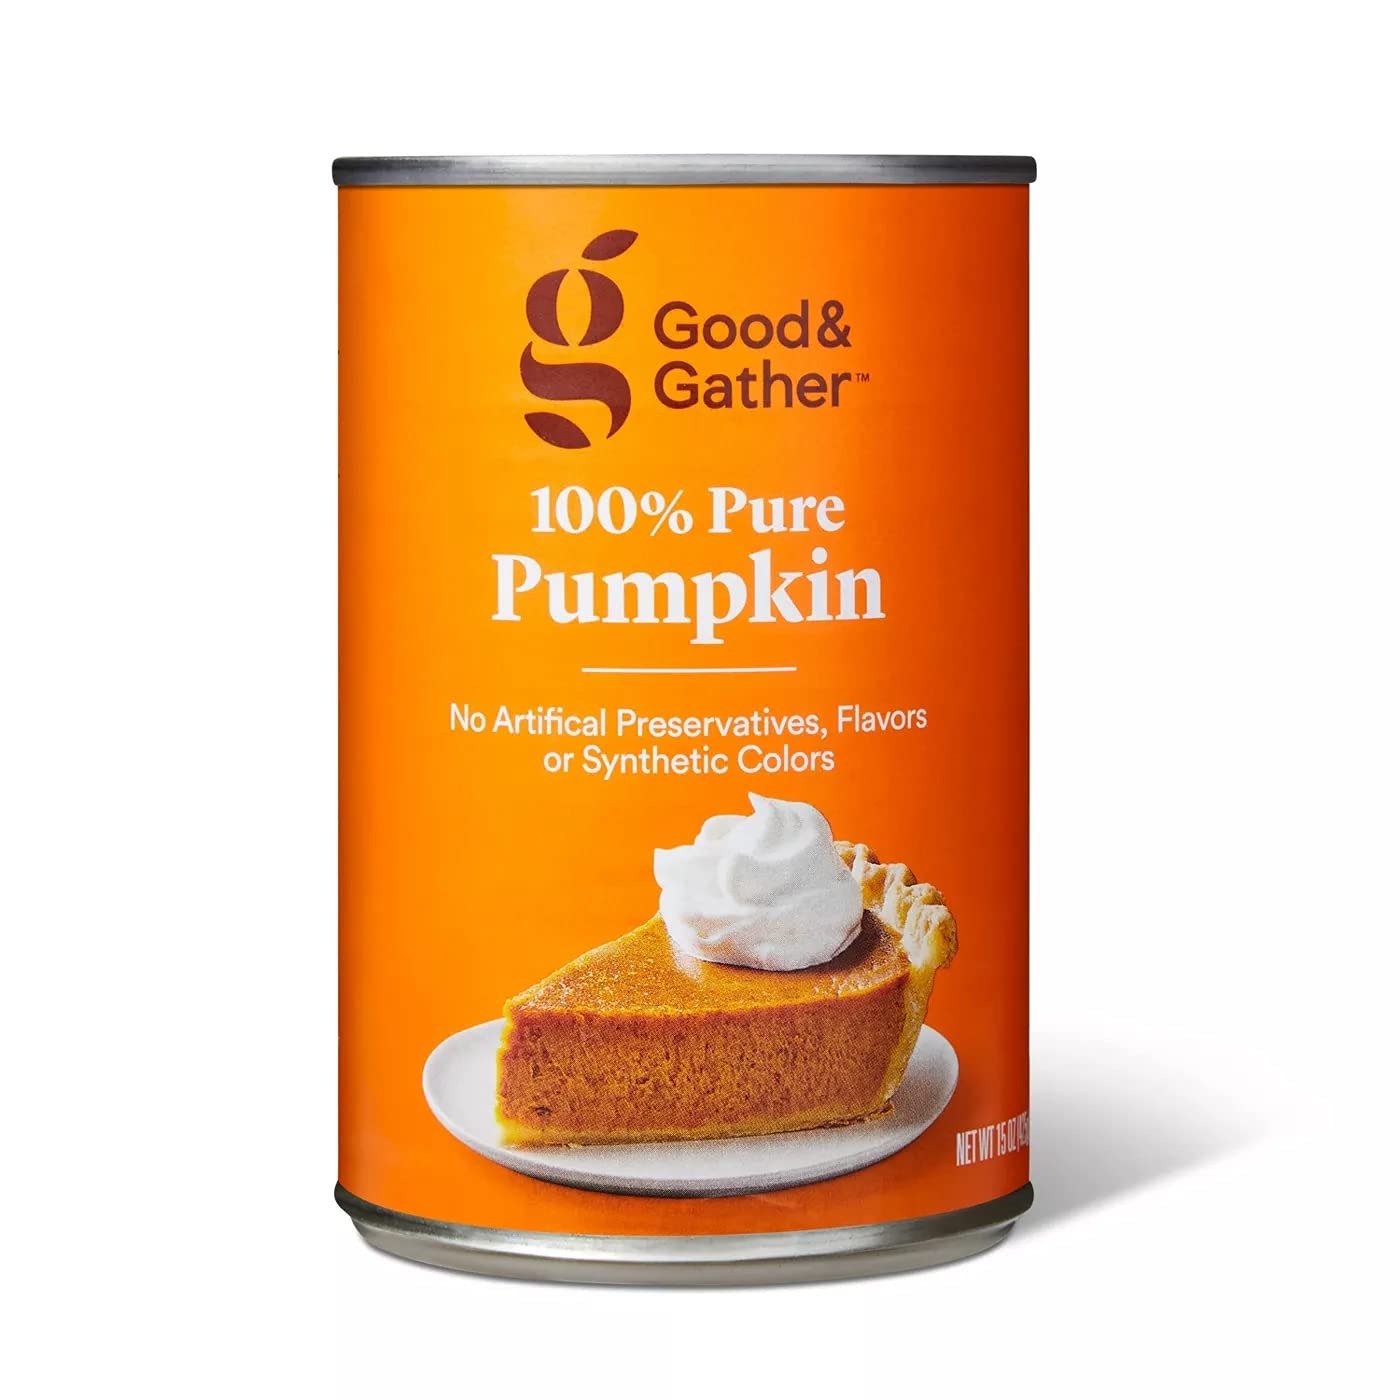
Item Name: Good & Gather 100% Pure Pumpkin - 15oz (Pack of 6)
Value: 90.0
Unit: Ounce

Price: 1.74